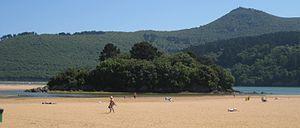
Busturialdea est une comarque dans la province de Biscaye, dans la communauté autonome du Pays basque en Espagne.